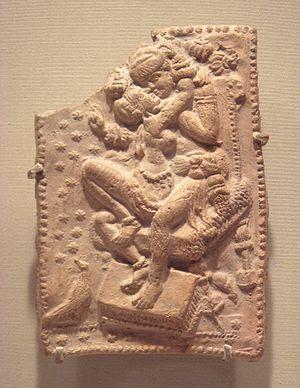
Les Shunga ou Śunga sont une dynastie hindoue qui règne sur une partie de l'Inde orientale après la dissolution de l'Empire maurya, de 185 environ à 73 av. J.-C. environ. La capitale des Shunga était Pâtaliputra, l'actuelle Patna.